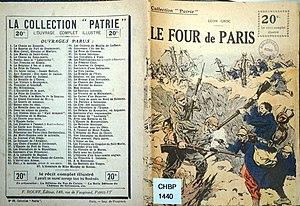
exemplaire de la ""Collection Patrie"" sur les éventements au "" Four de Paris"" ."
Le 9ᵉ bataillon de chasseurs alpins est une unité militaire dissoute de l'infanterie alpine française qui participa notamment aux deux conflits mondiaux.
Vienne-le-Château est une commune française, située dans le département de la Marne en région Grand Est.